Jennie Collins

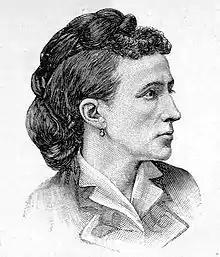

Jane "Jennie" Collins (1828–1887) was an American labor reformer, humanitarian, and suffragist. Orphaned as a child, she supported herself at 14 by working in the cotton mills, and later as a domestic and a seamstress. She was active in the abolitionist and labor movements, volunteered in military hospitals during the Civil War, and founded a charity for poor working women in Boston. In 1870, at the invitation of Susan B. Anthony, she addressed the National Woman Suffrage Association convention in Washington. The following year, she became one of the first working-class women in the United States to publish a volume of her own writings: " Nature's Aristocracy; Or, Battles and Wounds in Time of Peace. A Plea for the Oppressed".